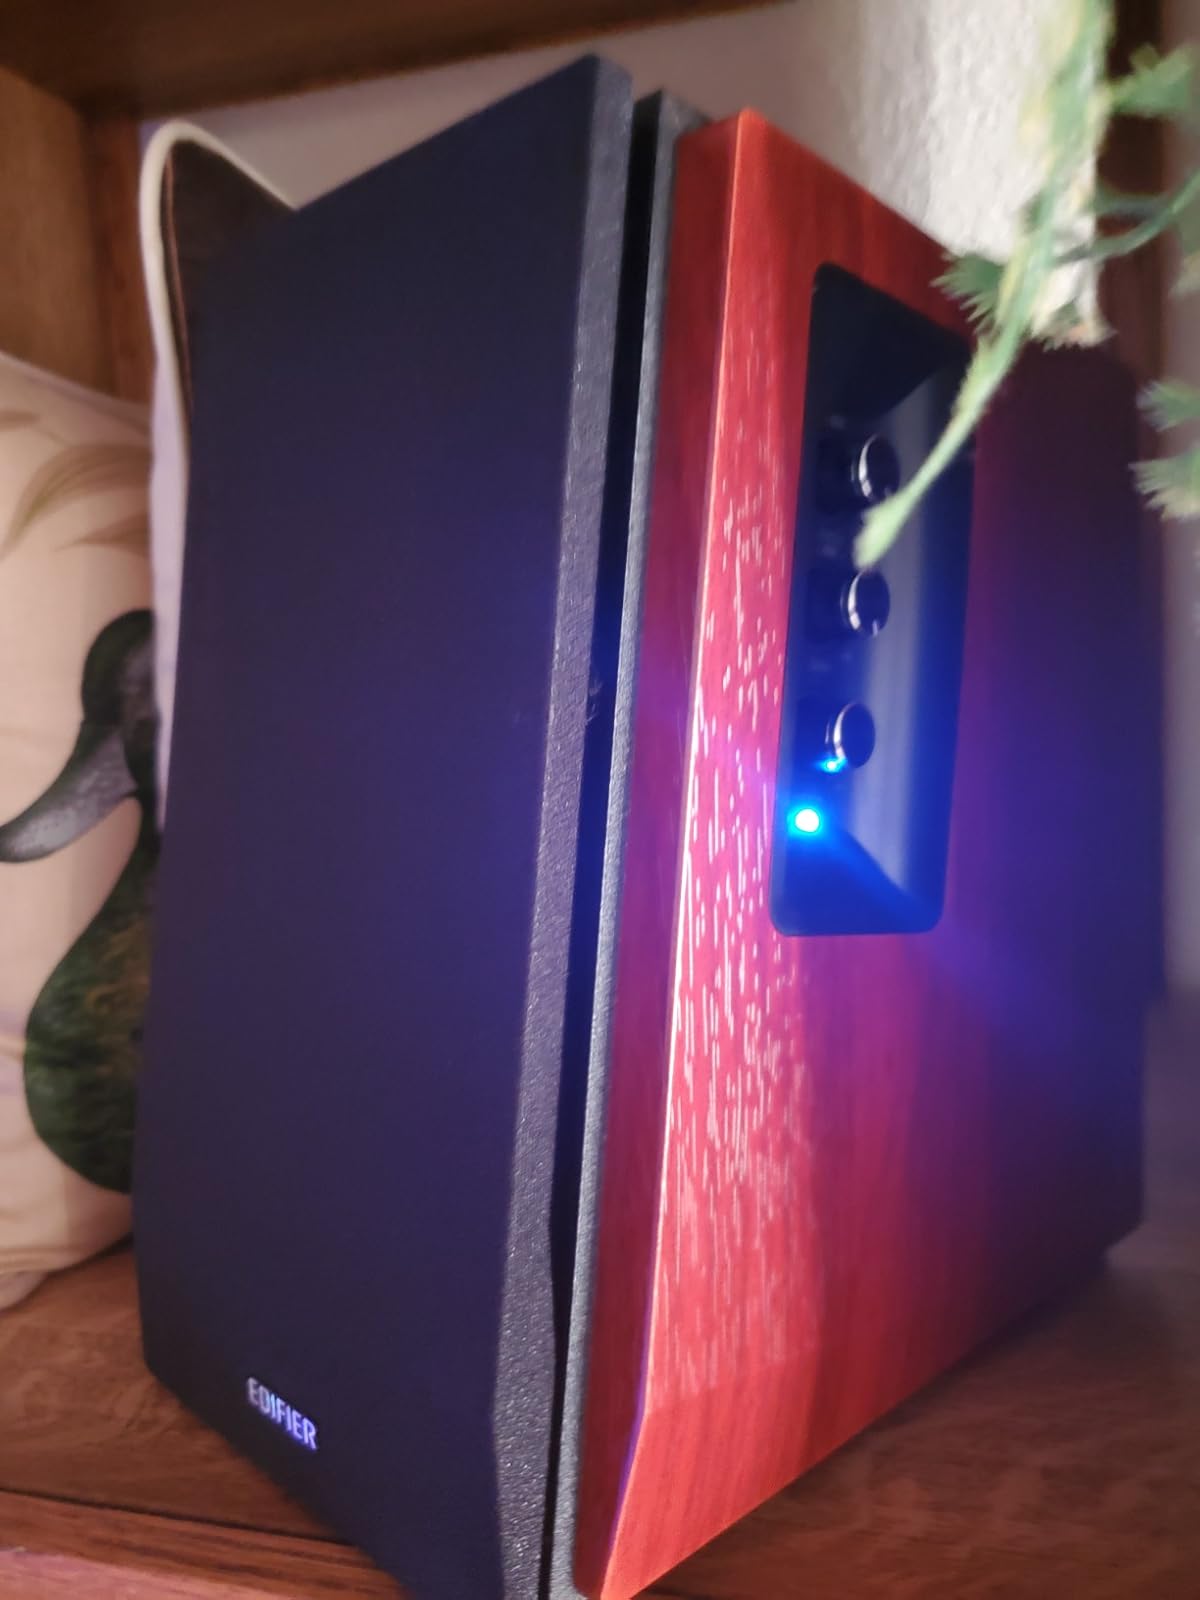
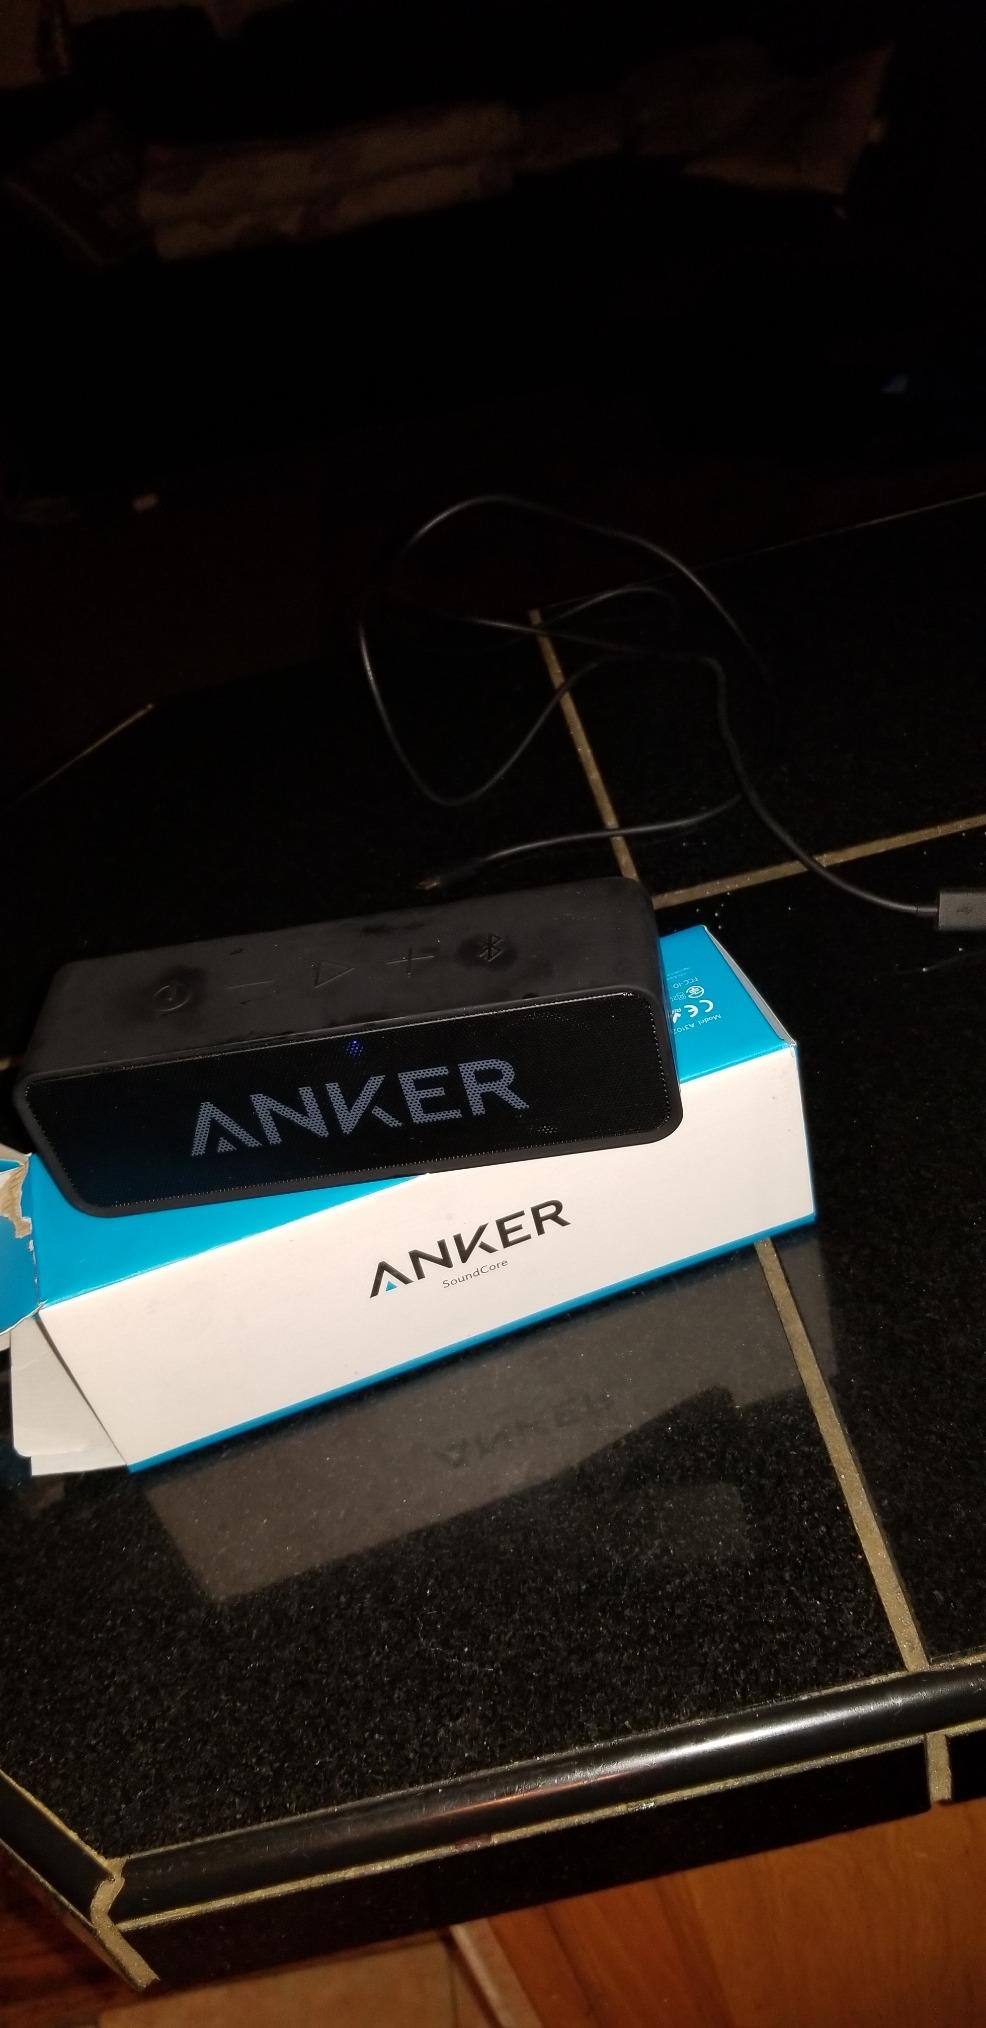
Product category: speaker
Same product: no